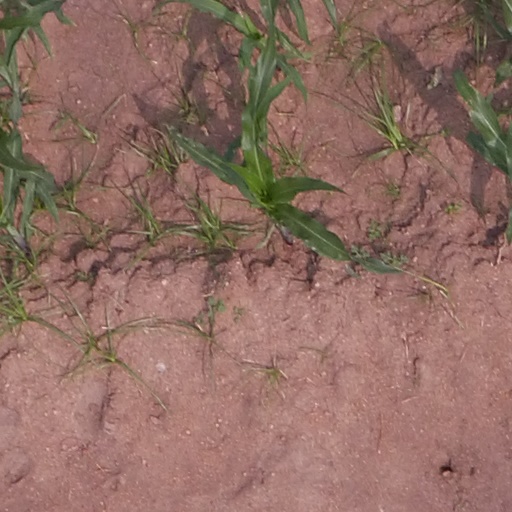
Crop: maize; corn